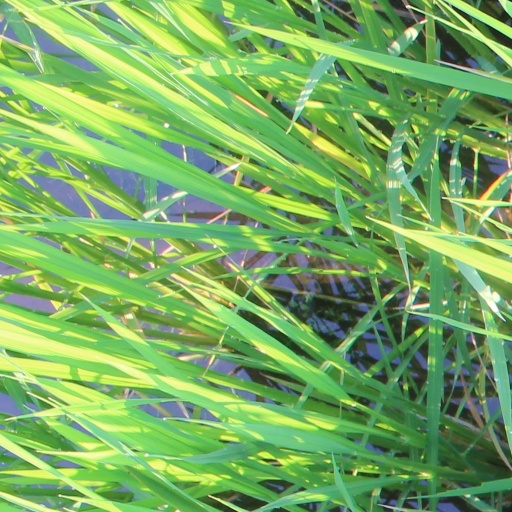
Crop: rice